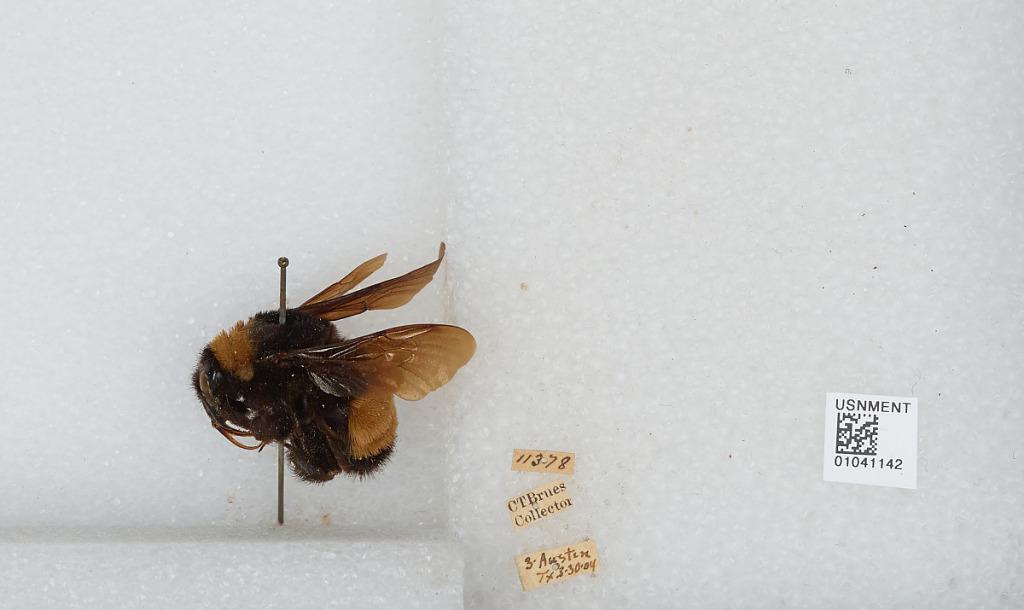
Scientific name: Bombus sp.
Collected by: C. Brues
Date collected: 1904-3-30
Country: United States
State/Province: Texas
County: Travis
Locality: Austen